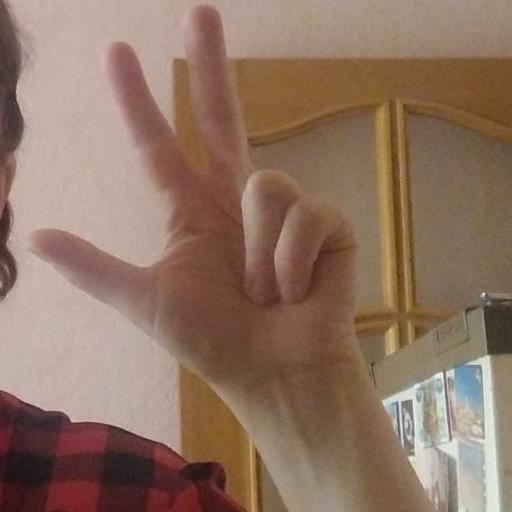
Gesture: three2